Arg, Kabul

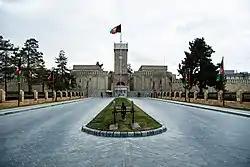
Front of the palace in 2020, with the flag of the Islamic Republic hoisted

The Arg is the presidential palace of Afghanistan, located in Kabul. Since the 2021 abolition of the Afghan presidency by the Taliban, it has served as the meeting place of the Cabinet of Afghanistan. The palace sits on a site in District 2, between Deh Afghanan and the affluent neighbourhood of Wazir Akbar Khan; it has historically been used by many Afghan heads of state, from Abdur Rahman Khan (who laid its foundation) to Ashraf Ghani.